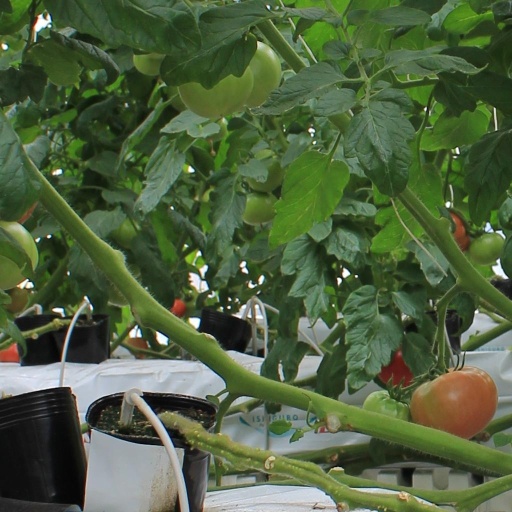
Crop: tomato